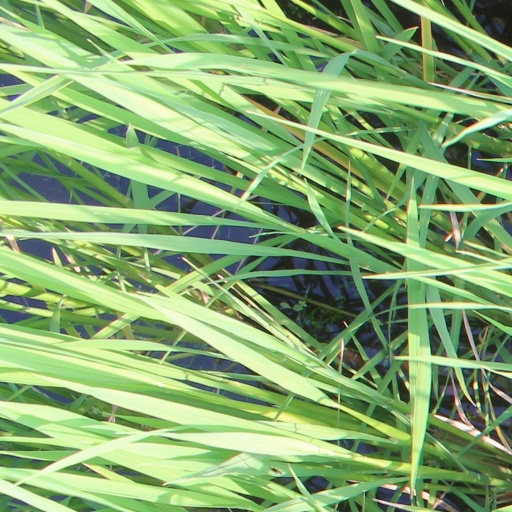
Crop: rice